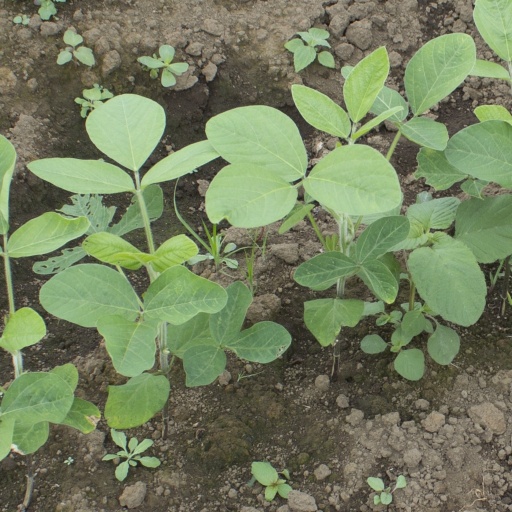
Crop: soybean